Inulinase

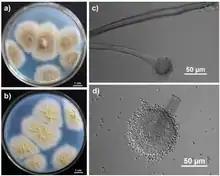
"Aspergillus tubingensis", a fungus which can produce inulin and inulinase

Another way is extraction via bacteria (fungal endophyte, "Kluyveromyces marxianus, Cryptococcus aureus)." Marine bacteria, yeasts, and fungi are used commonly as well.